Valentin Blatz Brewing Company

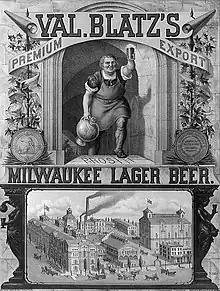
1879 advertisement for Val. Blatz's Milwaukee lager beer

Johann Braun opened City Brewery in 1846. Valentin Blatz established a brewery next door in 1850 and merged both breweries upon Braun's death in 1852. In that year, Valentin's little brewery produced 350 barrels of lager. That beer was for local consumption only, due to short shelf-life. In 1868 Blatz's brewery produced 16,000 barrels.